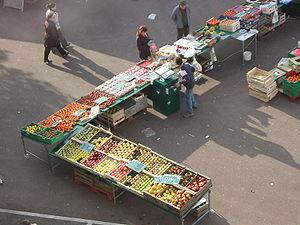
Un marché est un rassemblement à but commercial, généralement périodique et dans un lieu prédéterminé, d'agriculteurs, de marchands revendeurs et de personnes acheteuses, consommatrices ou non. Un marché désigne également le lieu aménagé où se tient un marché. Pour des raisons de commodité ou de saisonnalité, ce rassemblement peut être organisé dans des lieux ou lors de dates spécifiques : marché aux fleurs, marché vivrier, marché aux bestiaux, marché aux volailles, marché aux vins, marché aux tissus...